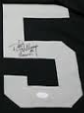
Number: 5